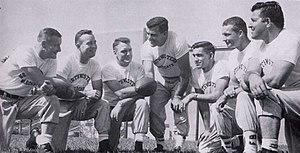
L'équipe de football américain du Fighting Irish de Notre Dame représente l'Université Notre-Dame-du-Lac située à Notre Dame dans l'Indiana. Brian Kelly en est l'entraîneur actuel.